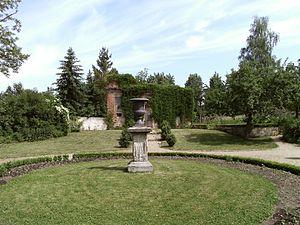
Le château de Dieskau est un château Renaissance allemand situé dans la Saxe-Anhalt à Dieskau, village dépendant de la commune de Kabelsketal. Le château, qui est entouré d'un parc à l'anglaise dessiné en 1778, se trouve à l'ouest du village, au nord de la Reide. Le château est à 7 km au sud-est de Halle. C'est un édifice classé.